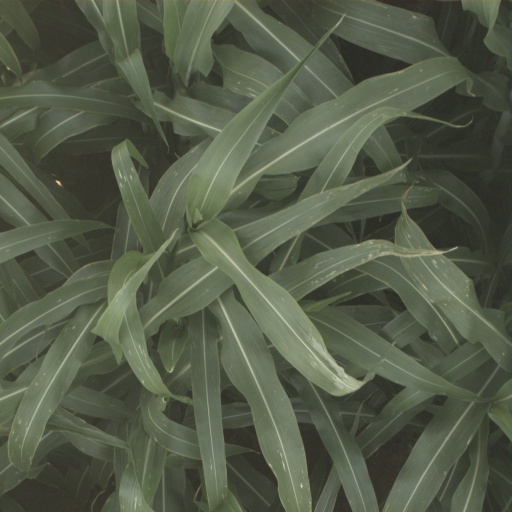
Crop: sorghum